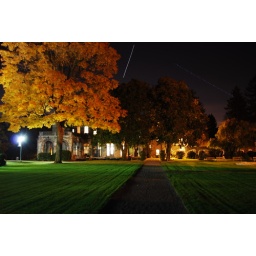
A long exposure shot of Old Main during the night. The lights in the sky are airplanes passing through.